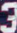
Number: 3